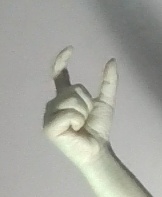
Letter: nun